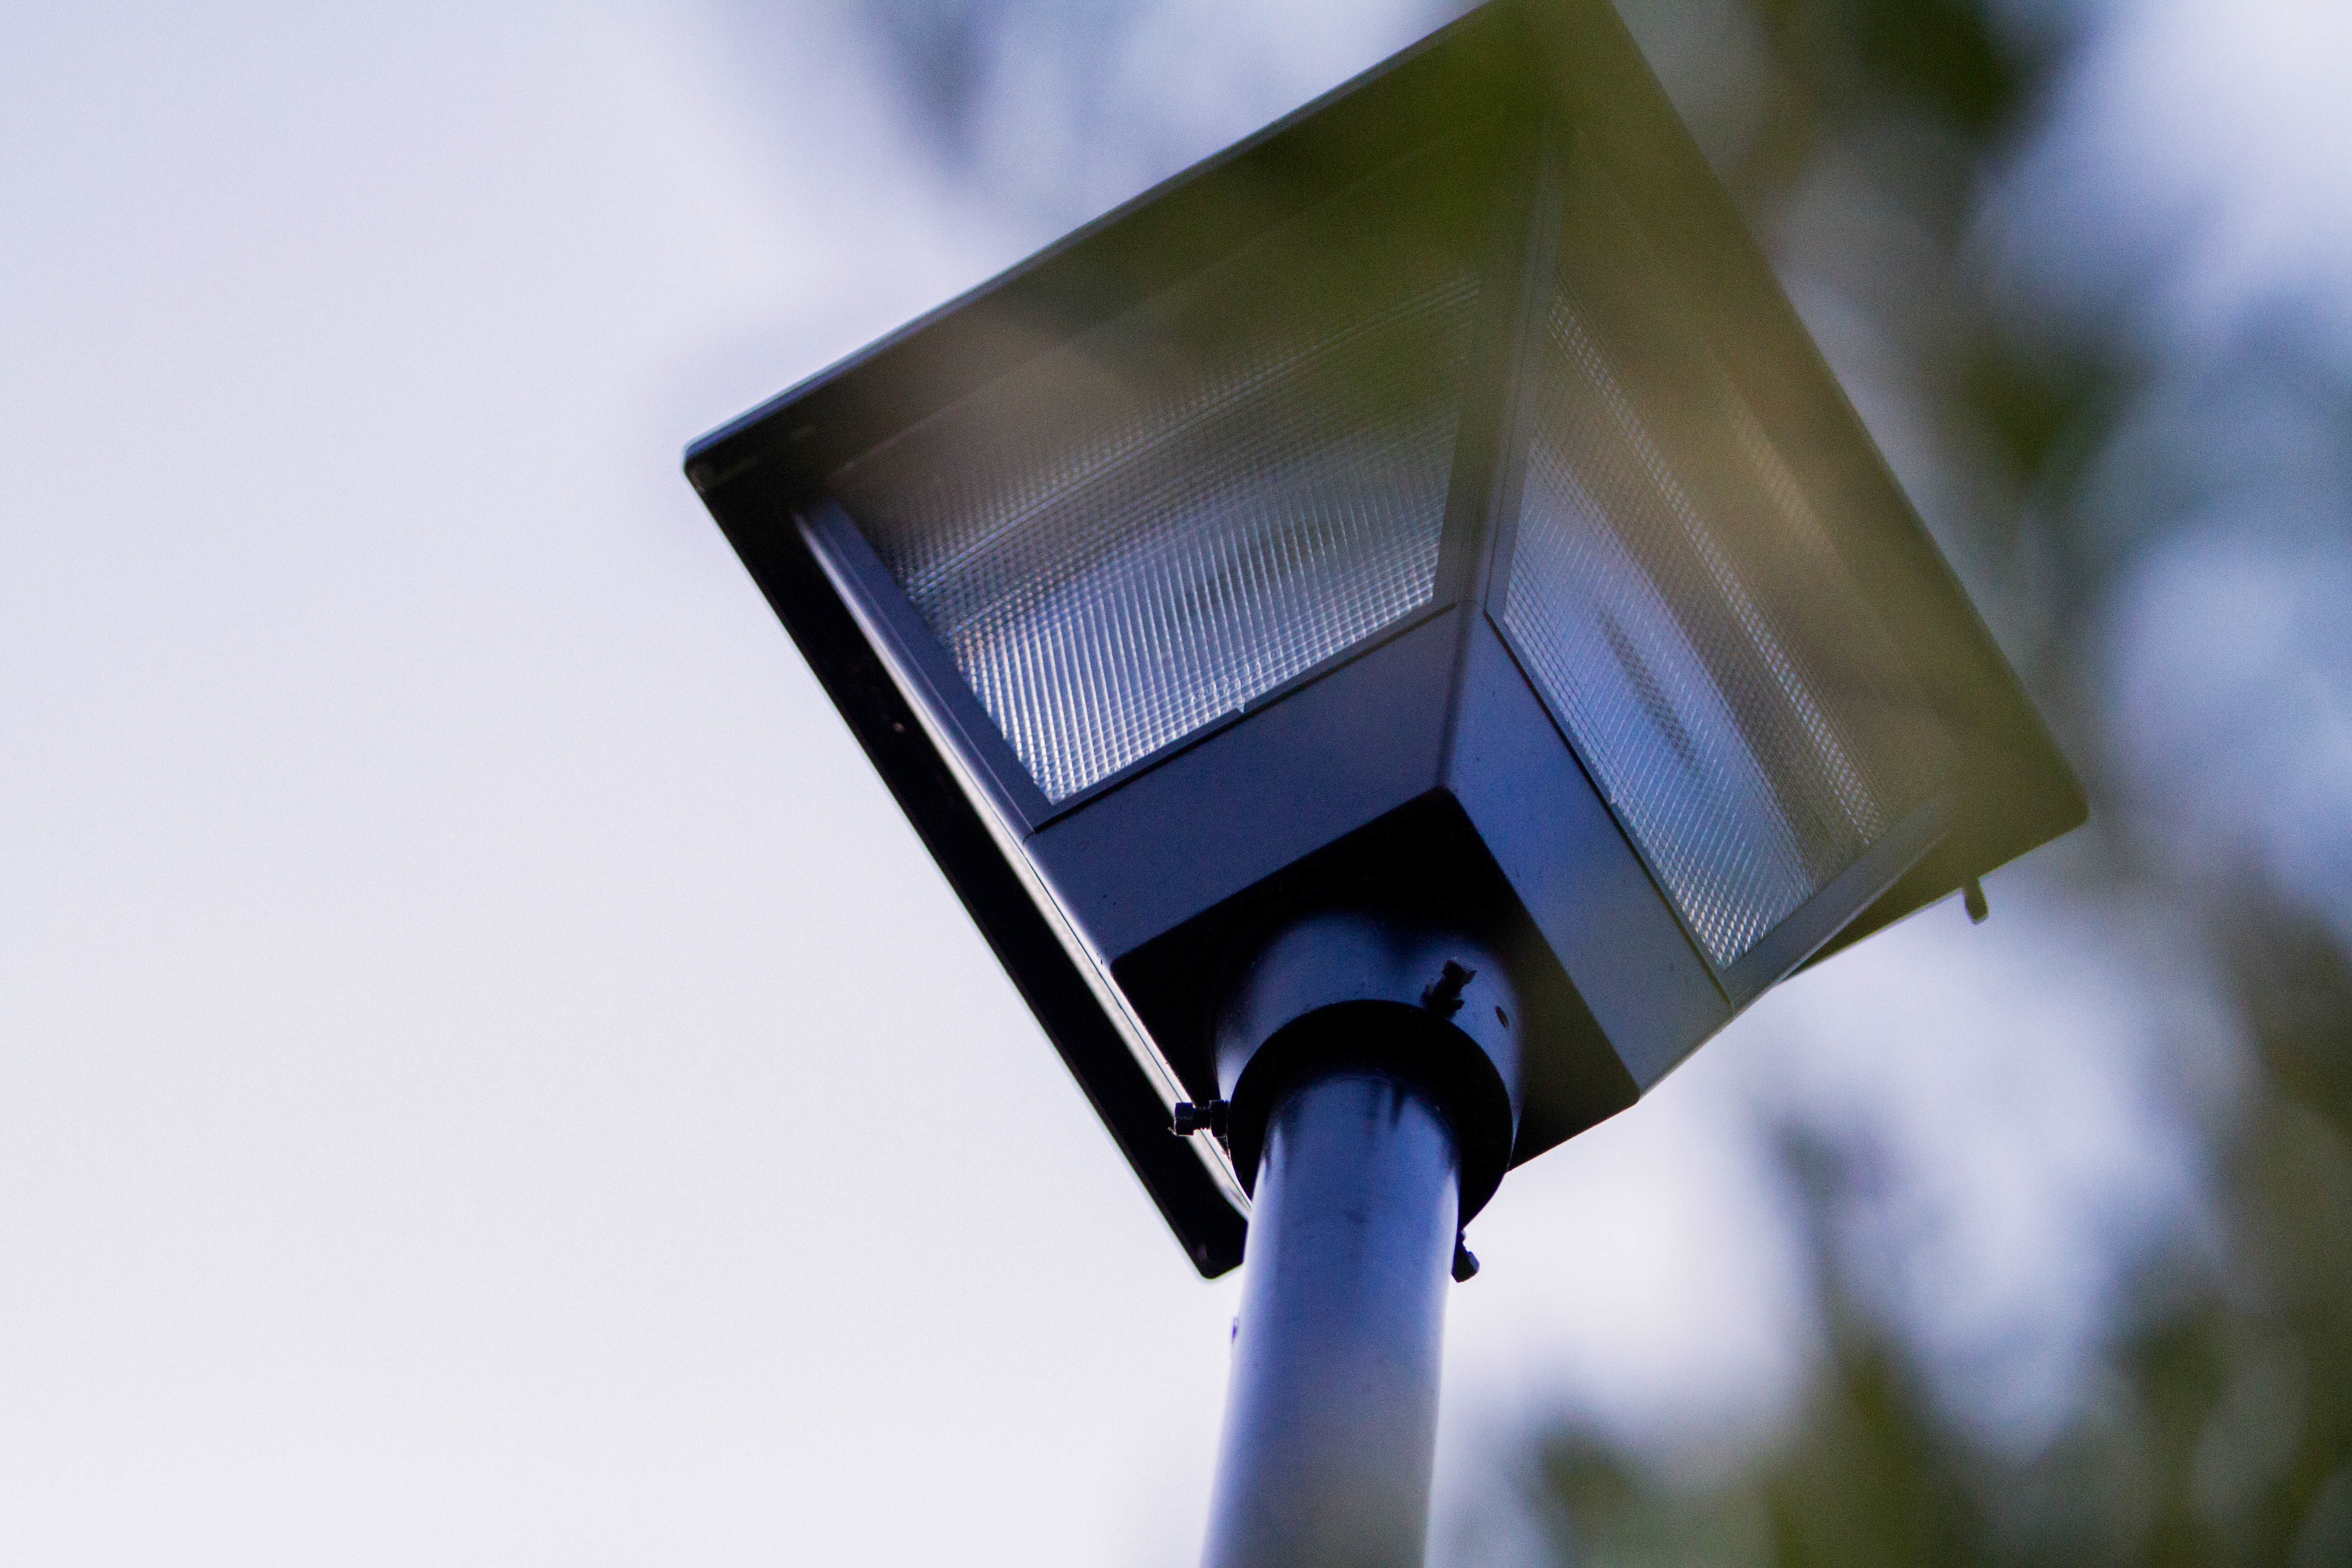
wing, light, sky, sunlight, wind, green, color, blue, street light, lighting, close up, atmosphere of earth